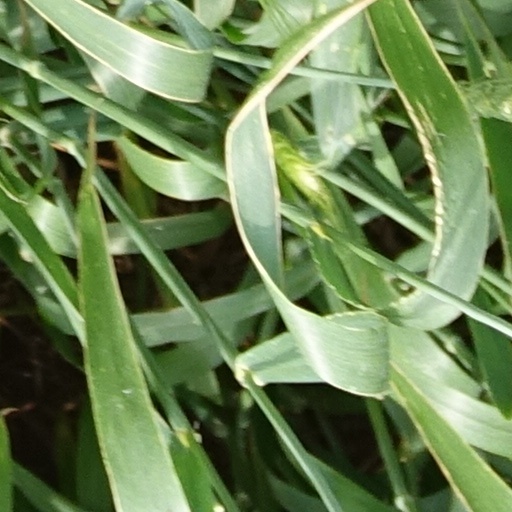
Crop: wheat